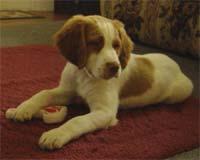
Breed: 232-n000076-Brittany_spaniel